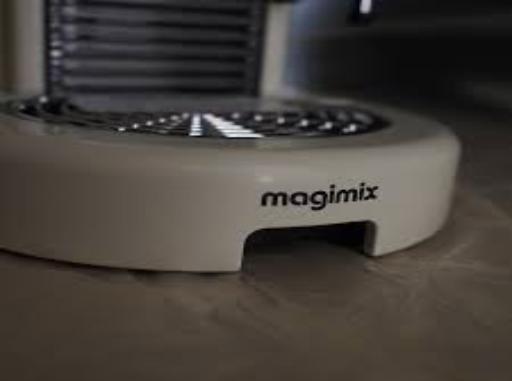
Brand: magimix
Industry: Necessities